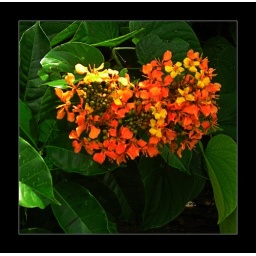
This shrub, or tree, was at the top of the beach at Union, against a rock face.